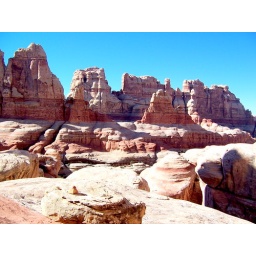
Canyon floor is hard to see. Look for the tops of green trees poking up above plateau rim.